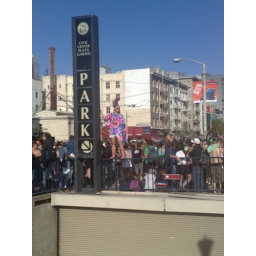
Some guy dress in a fruit had and moo moo.